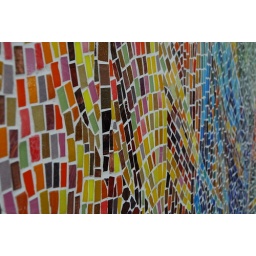
On the wall of a building in downtown Naperville.